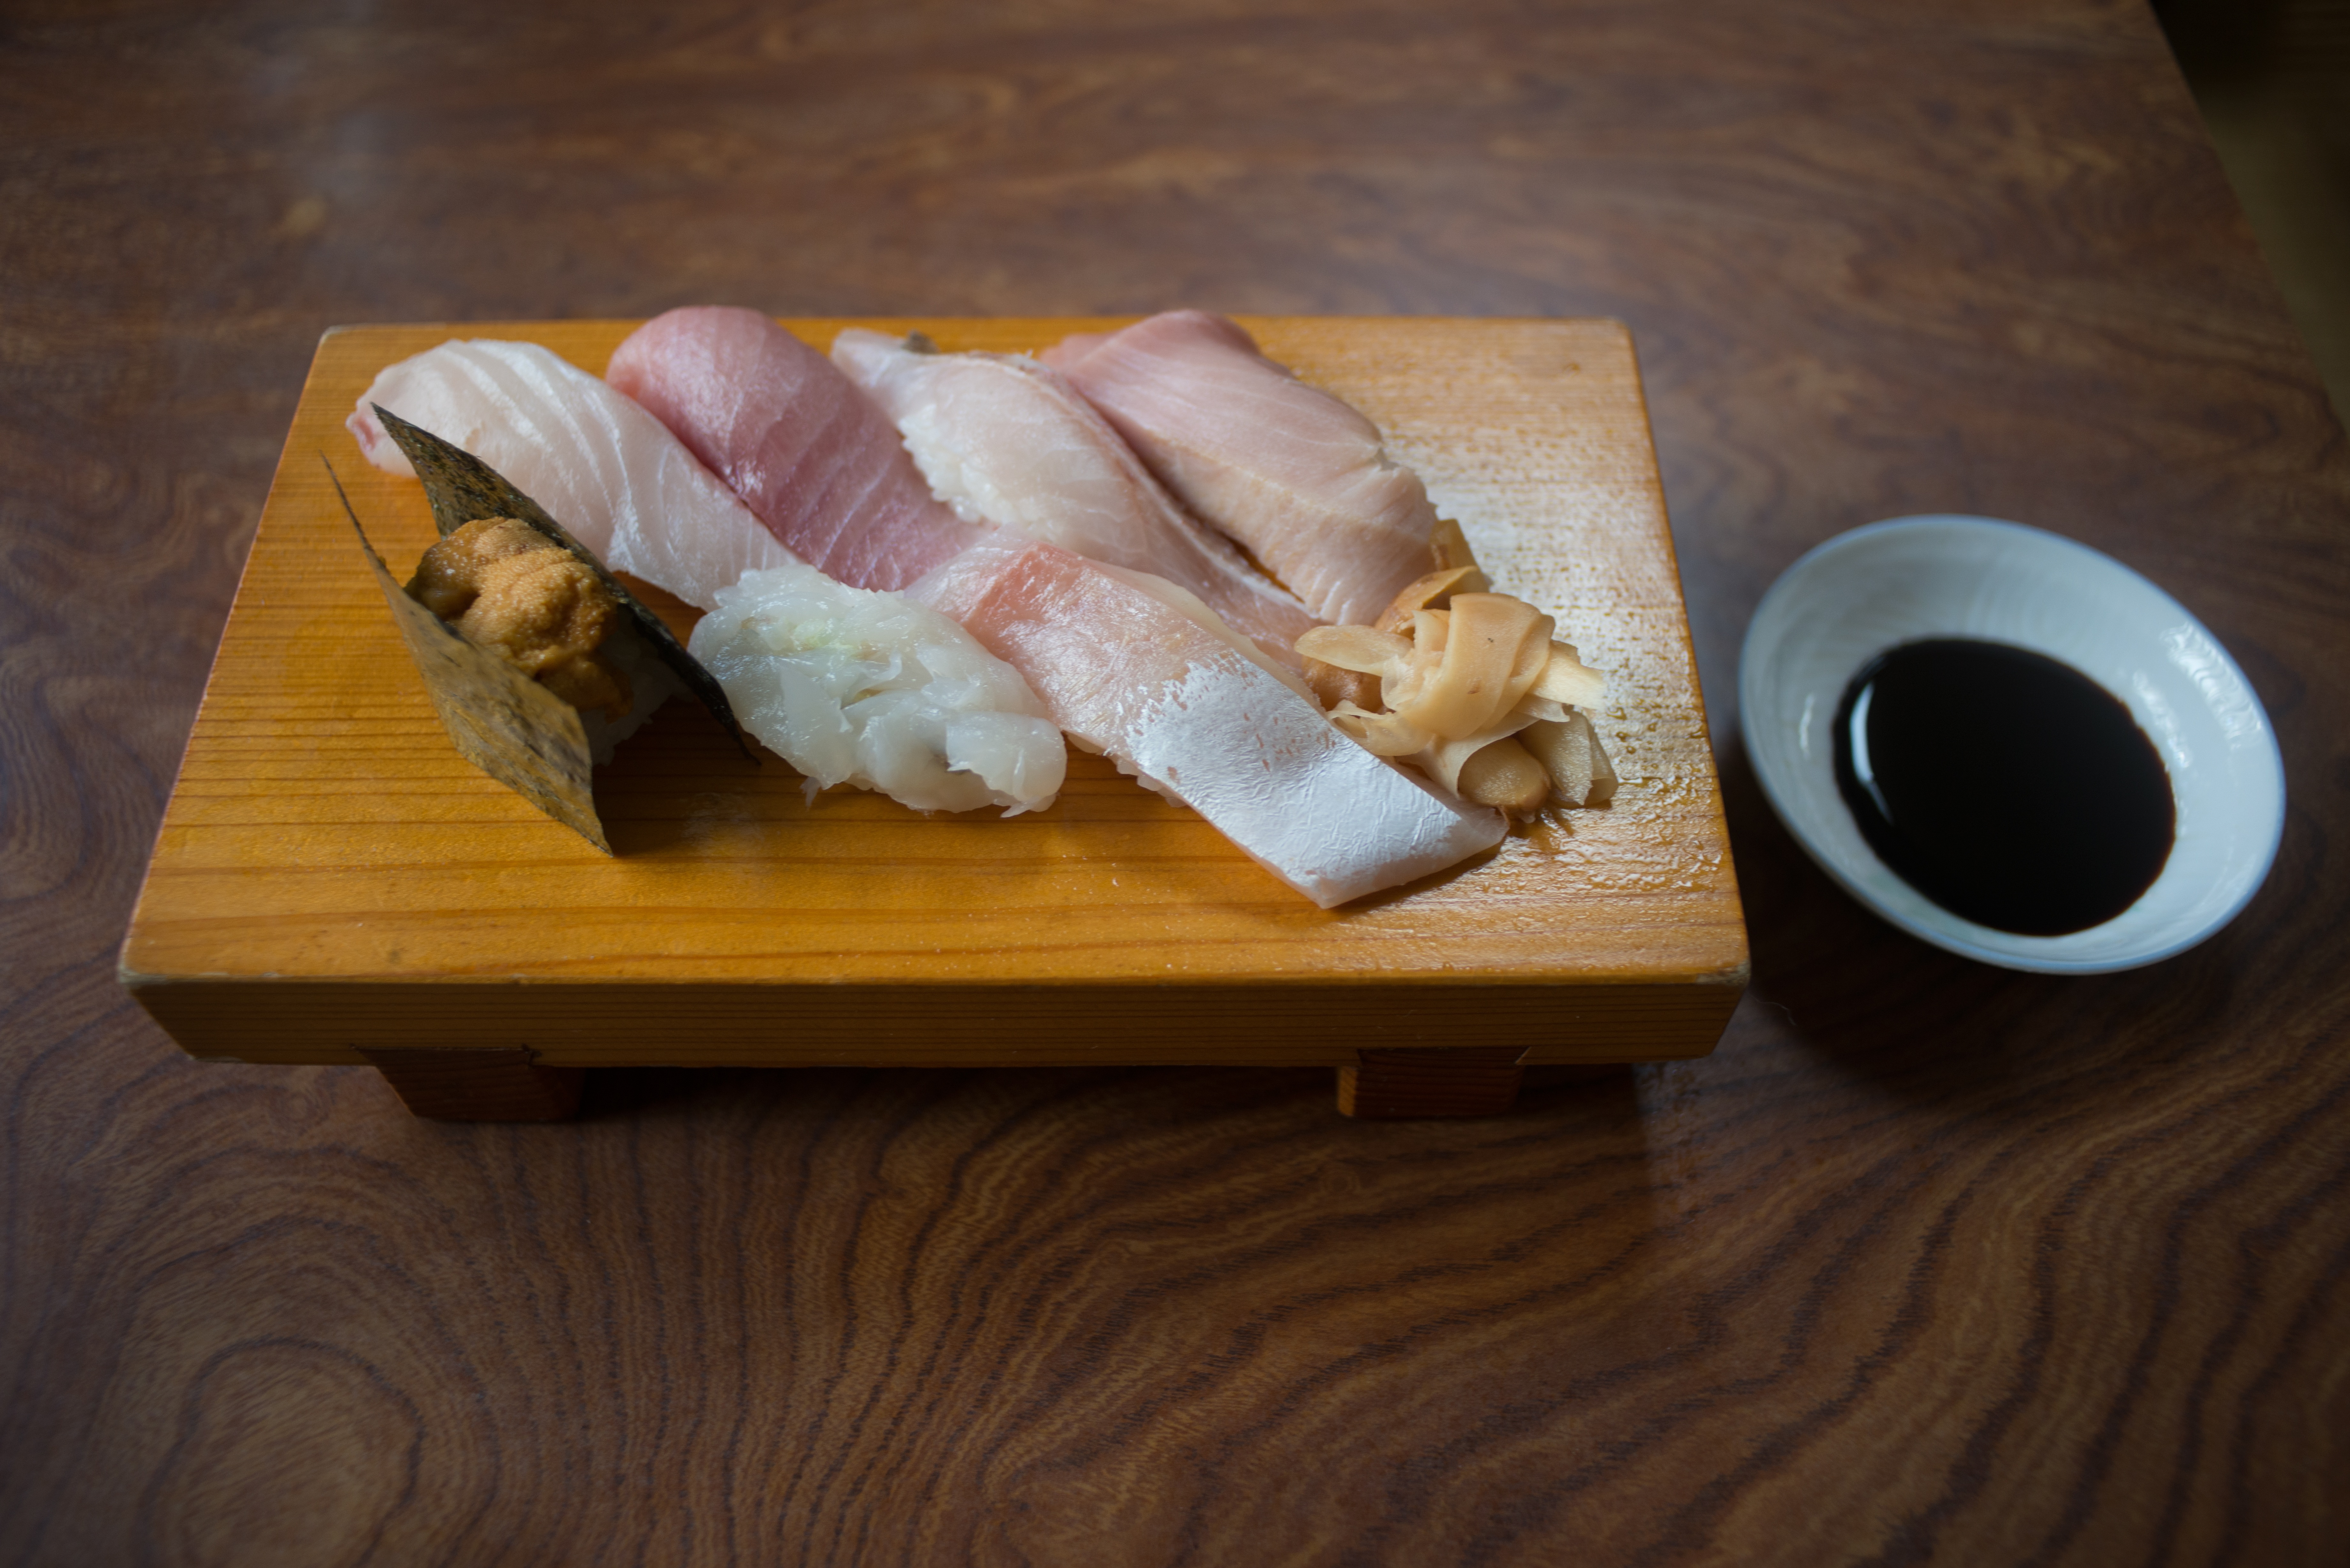
dish, meal, food, fish, meat, cuisine, asian food, sushi, diet, zushi